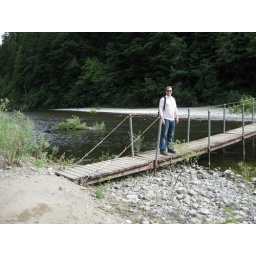
bridge over eel river